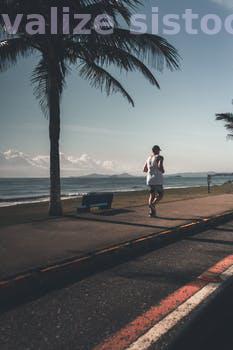
Label: Watermark